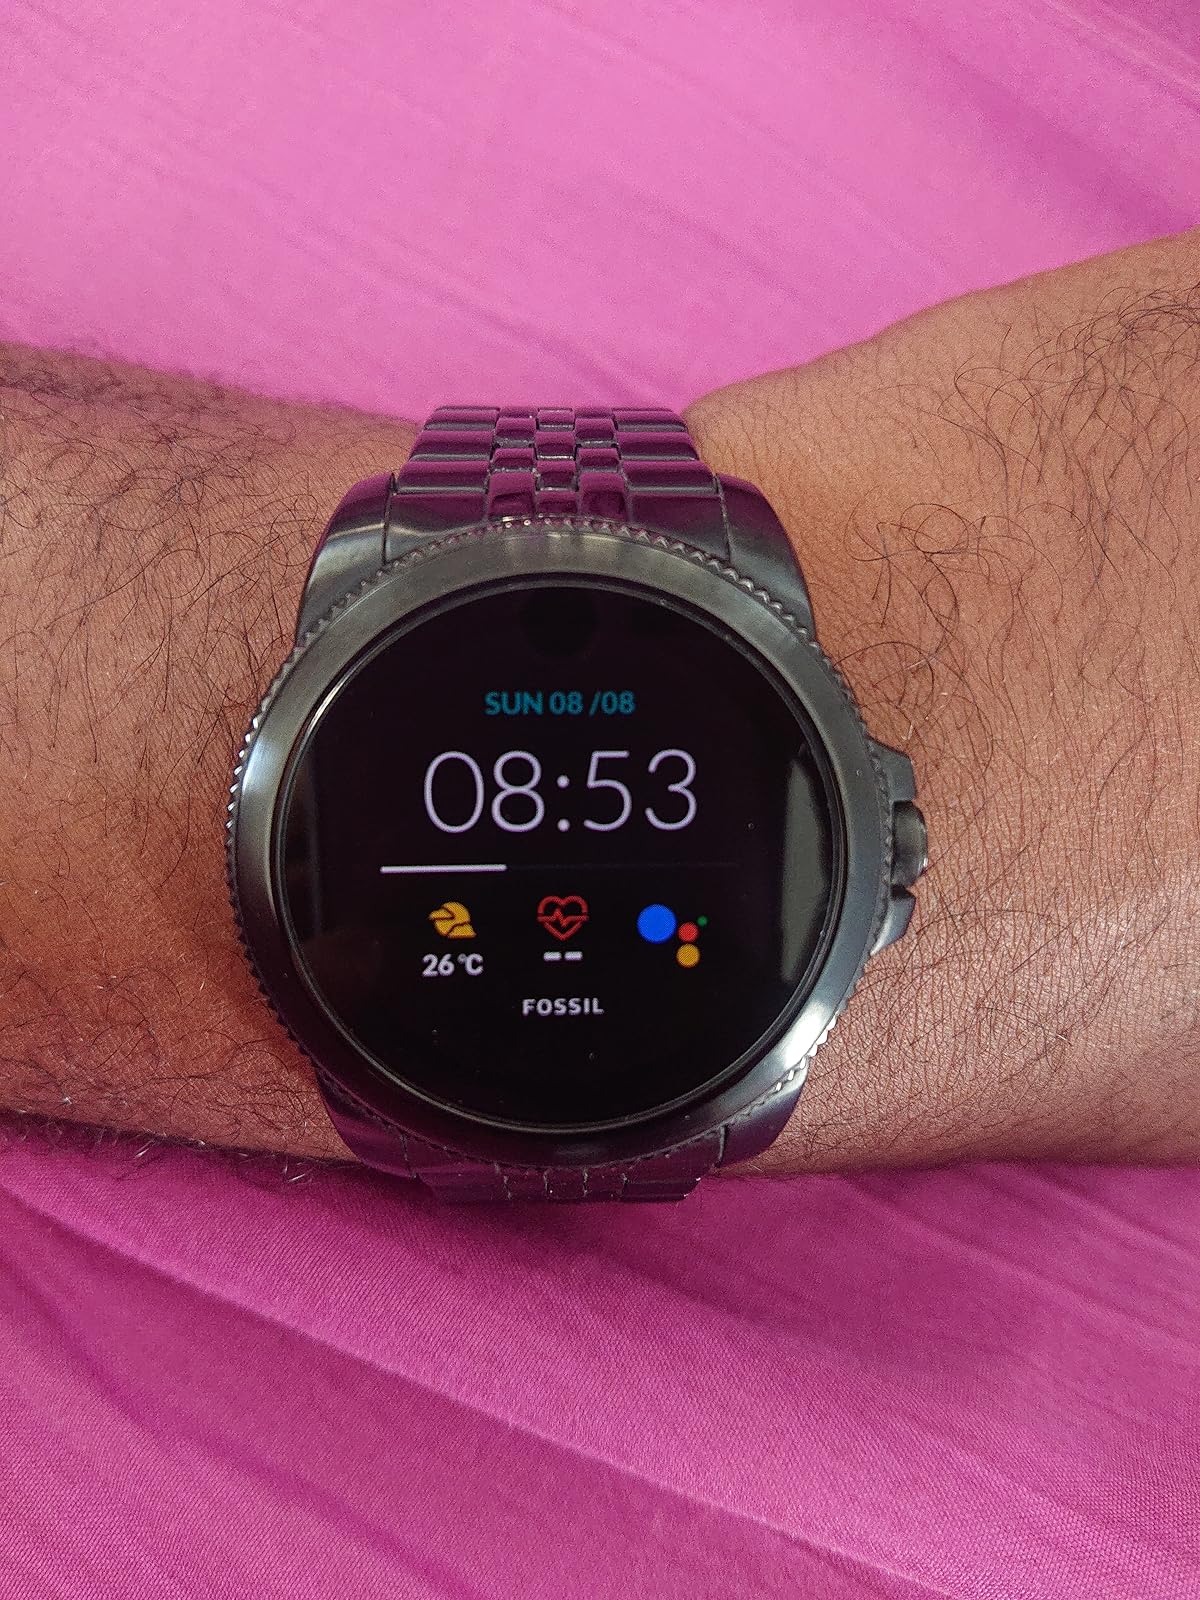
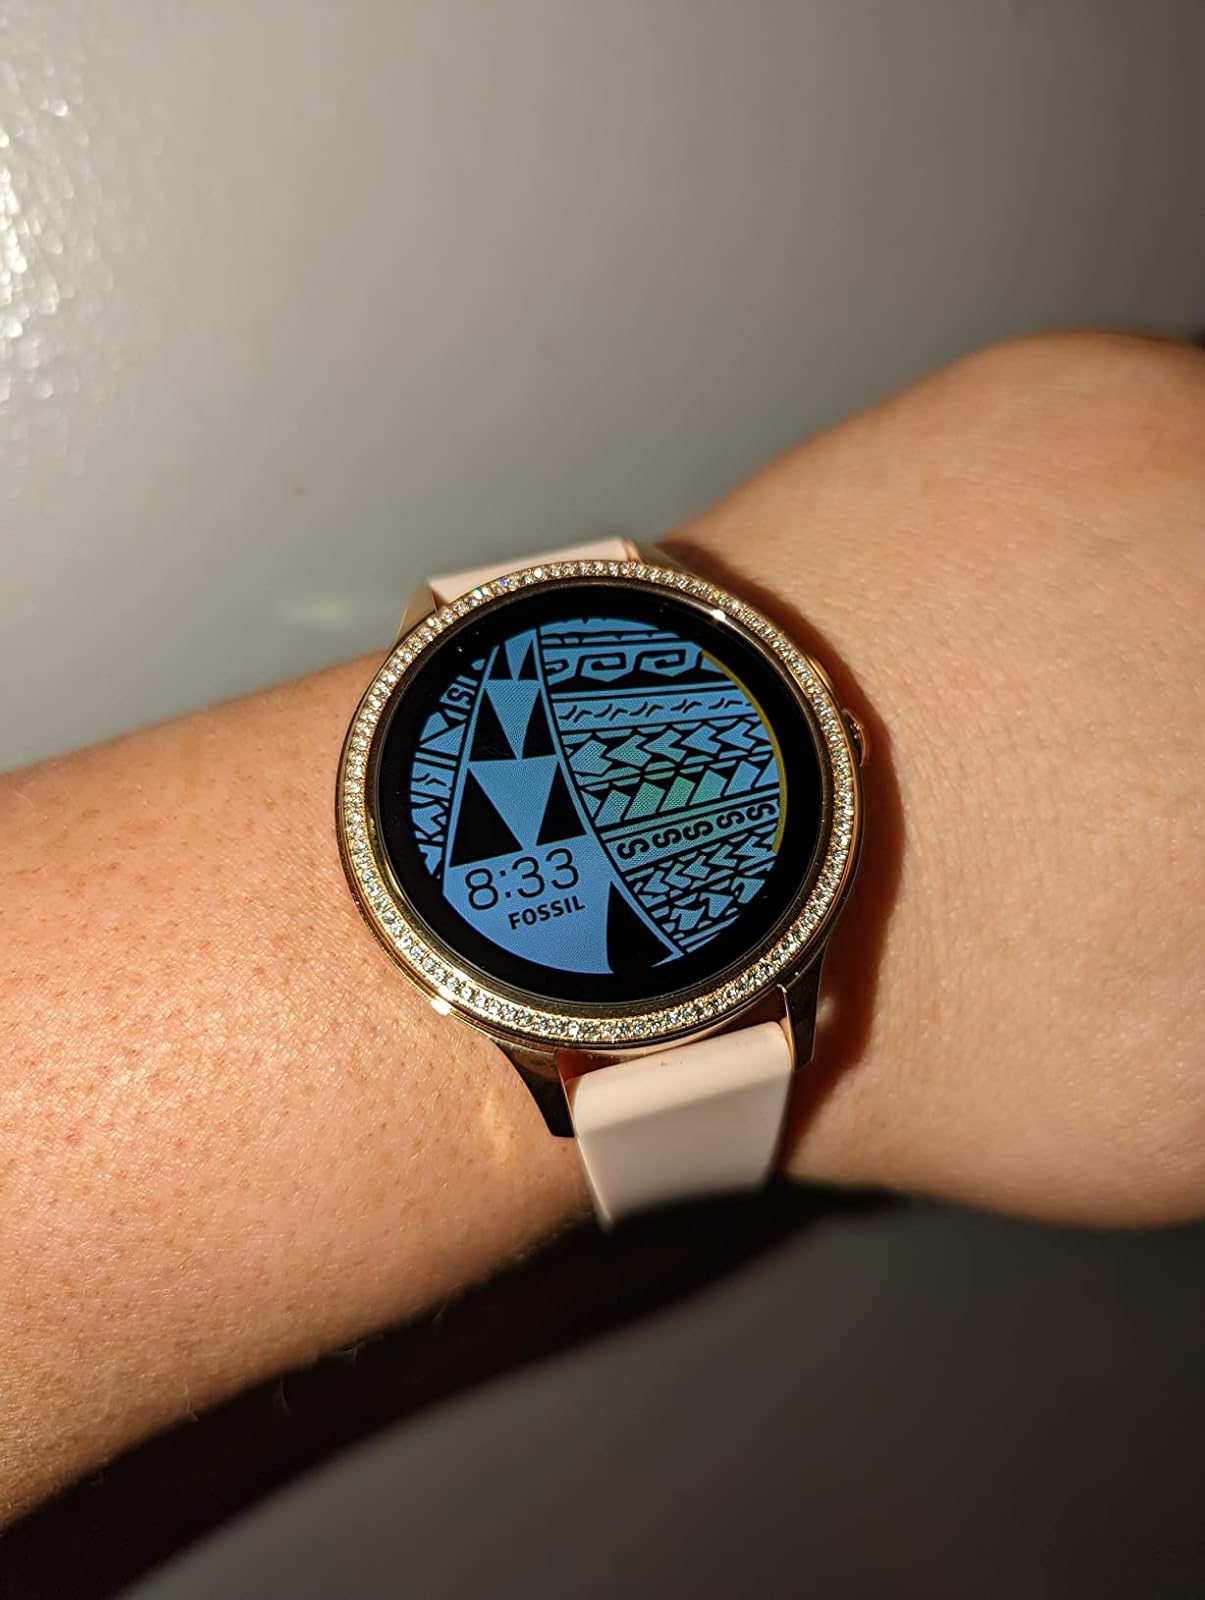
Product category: smartwatch
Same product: no